Scott Painter

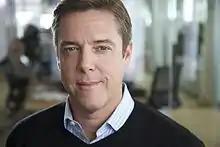

Scott Painter (born September 30, 1968) is an American investor and entrepreneur in the technology and automotive industries.